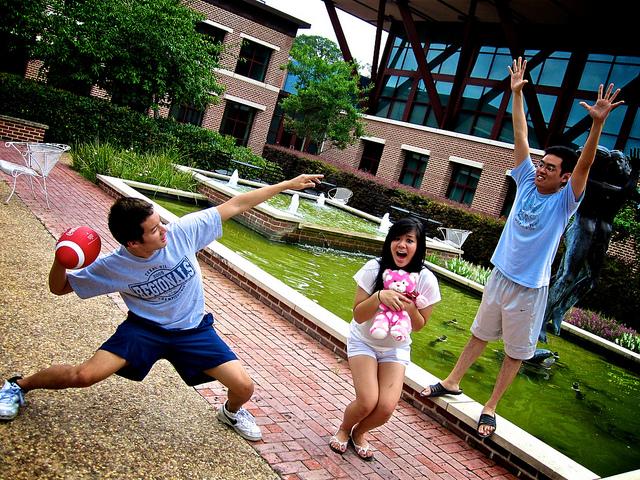
Three young people goofing around; one of the guys has a football, the girl has a teddy bear.